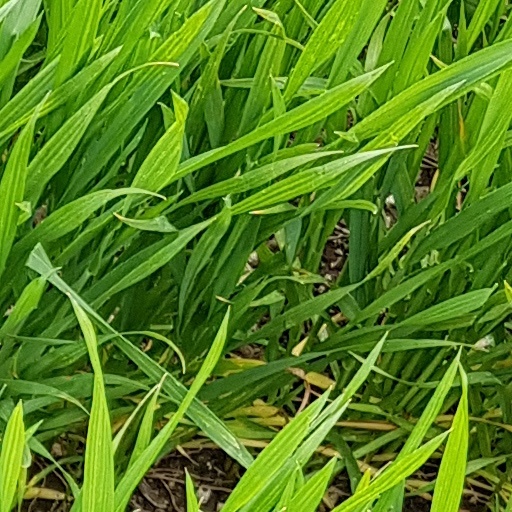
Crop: wheat